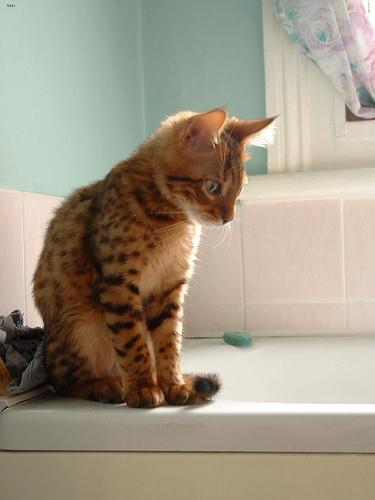
Breed: Bengal